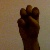
The image shows a hand gesture representing the letter 'E' in Indian Sign Language.